Bandemia

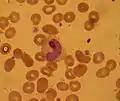
A band cell shown in a peripheral blood smear. The band cell is the larger cell in the center of the image with a kidney shaped nucleus.

Bandemia refers to an excess or increased levels of band cells (immature white blood cells) released by the bone marrow into the blood. It thus overlaps with the concept of left shift—bandemia is a principal type of left shift and many (perhaps most) clinical mentions of the latter refer to instances of this type.